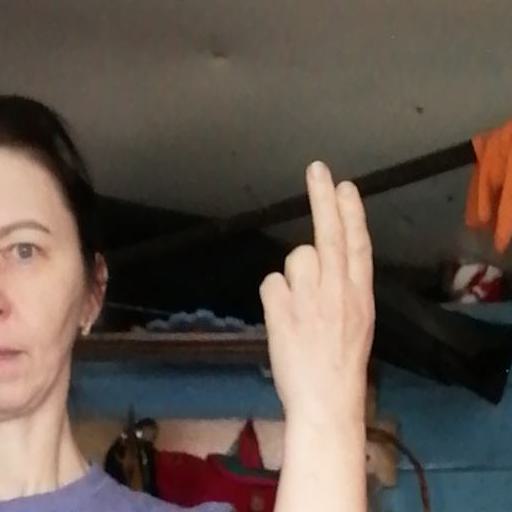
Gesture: two_up_inverted